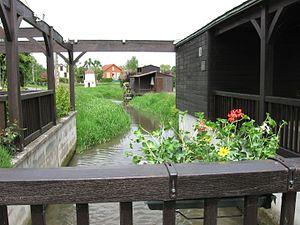
L'Auxence à Vimpelles. (Seine-et-Marne, région Île-de-France).
Vimpelles est une commune française située dans le département de Seine-et-Marne en région Île-de-France.